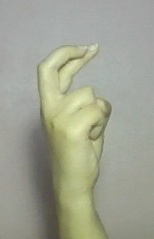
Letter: zay